Melanie Chandra

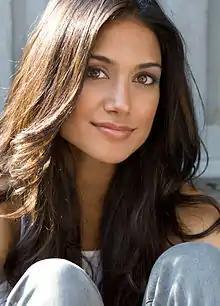
Melanie Chandra

Melanie Chandra (née Kannokada; born February 28, 1986) is an American actress, model, and co-founder of Hospital for Hope. She is best known for her roles as Malaya Pineda on the CBS medical drama "Code Black" and Mel in the Comedy Central television movie "Hot Mess Holiday".